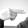
ASL letter: H